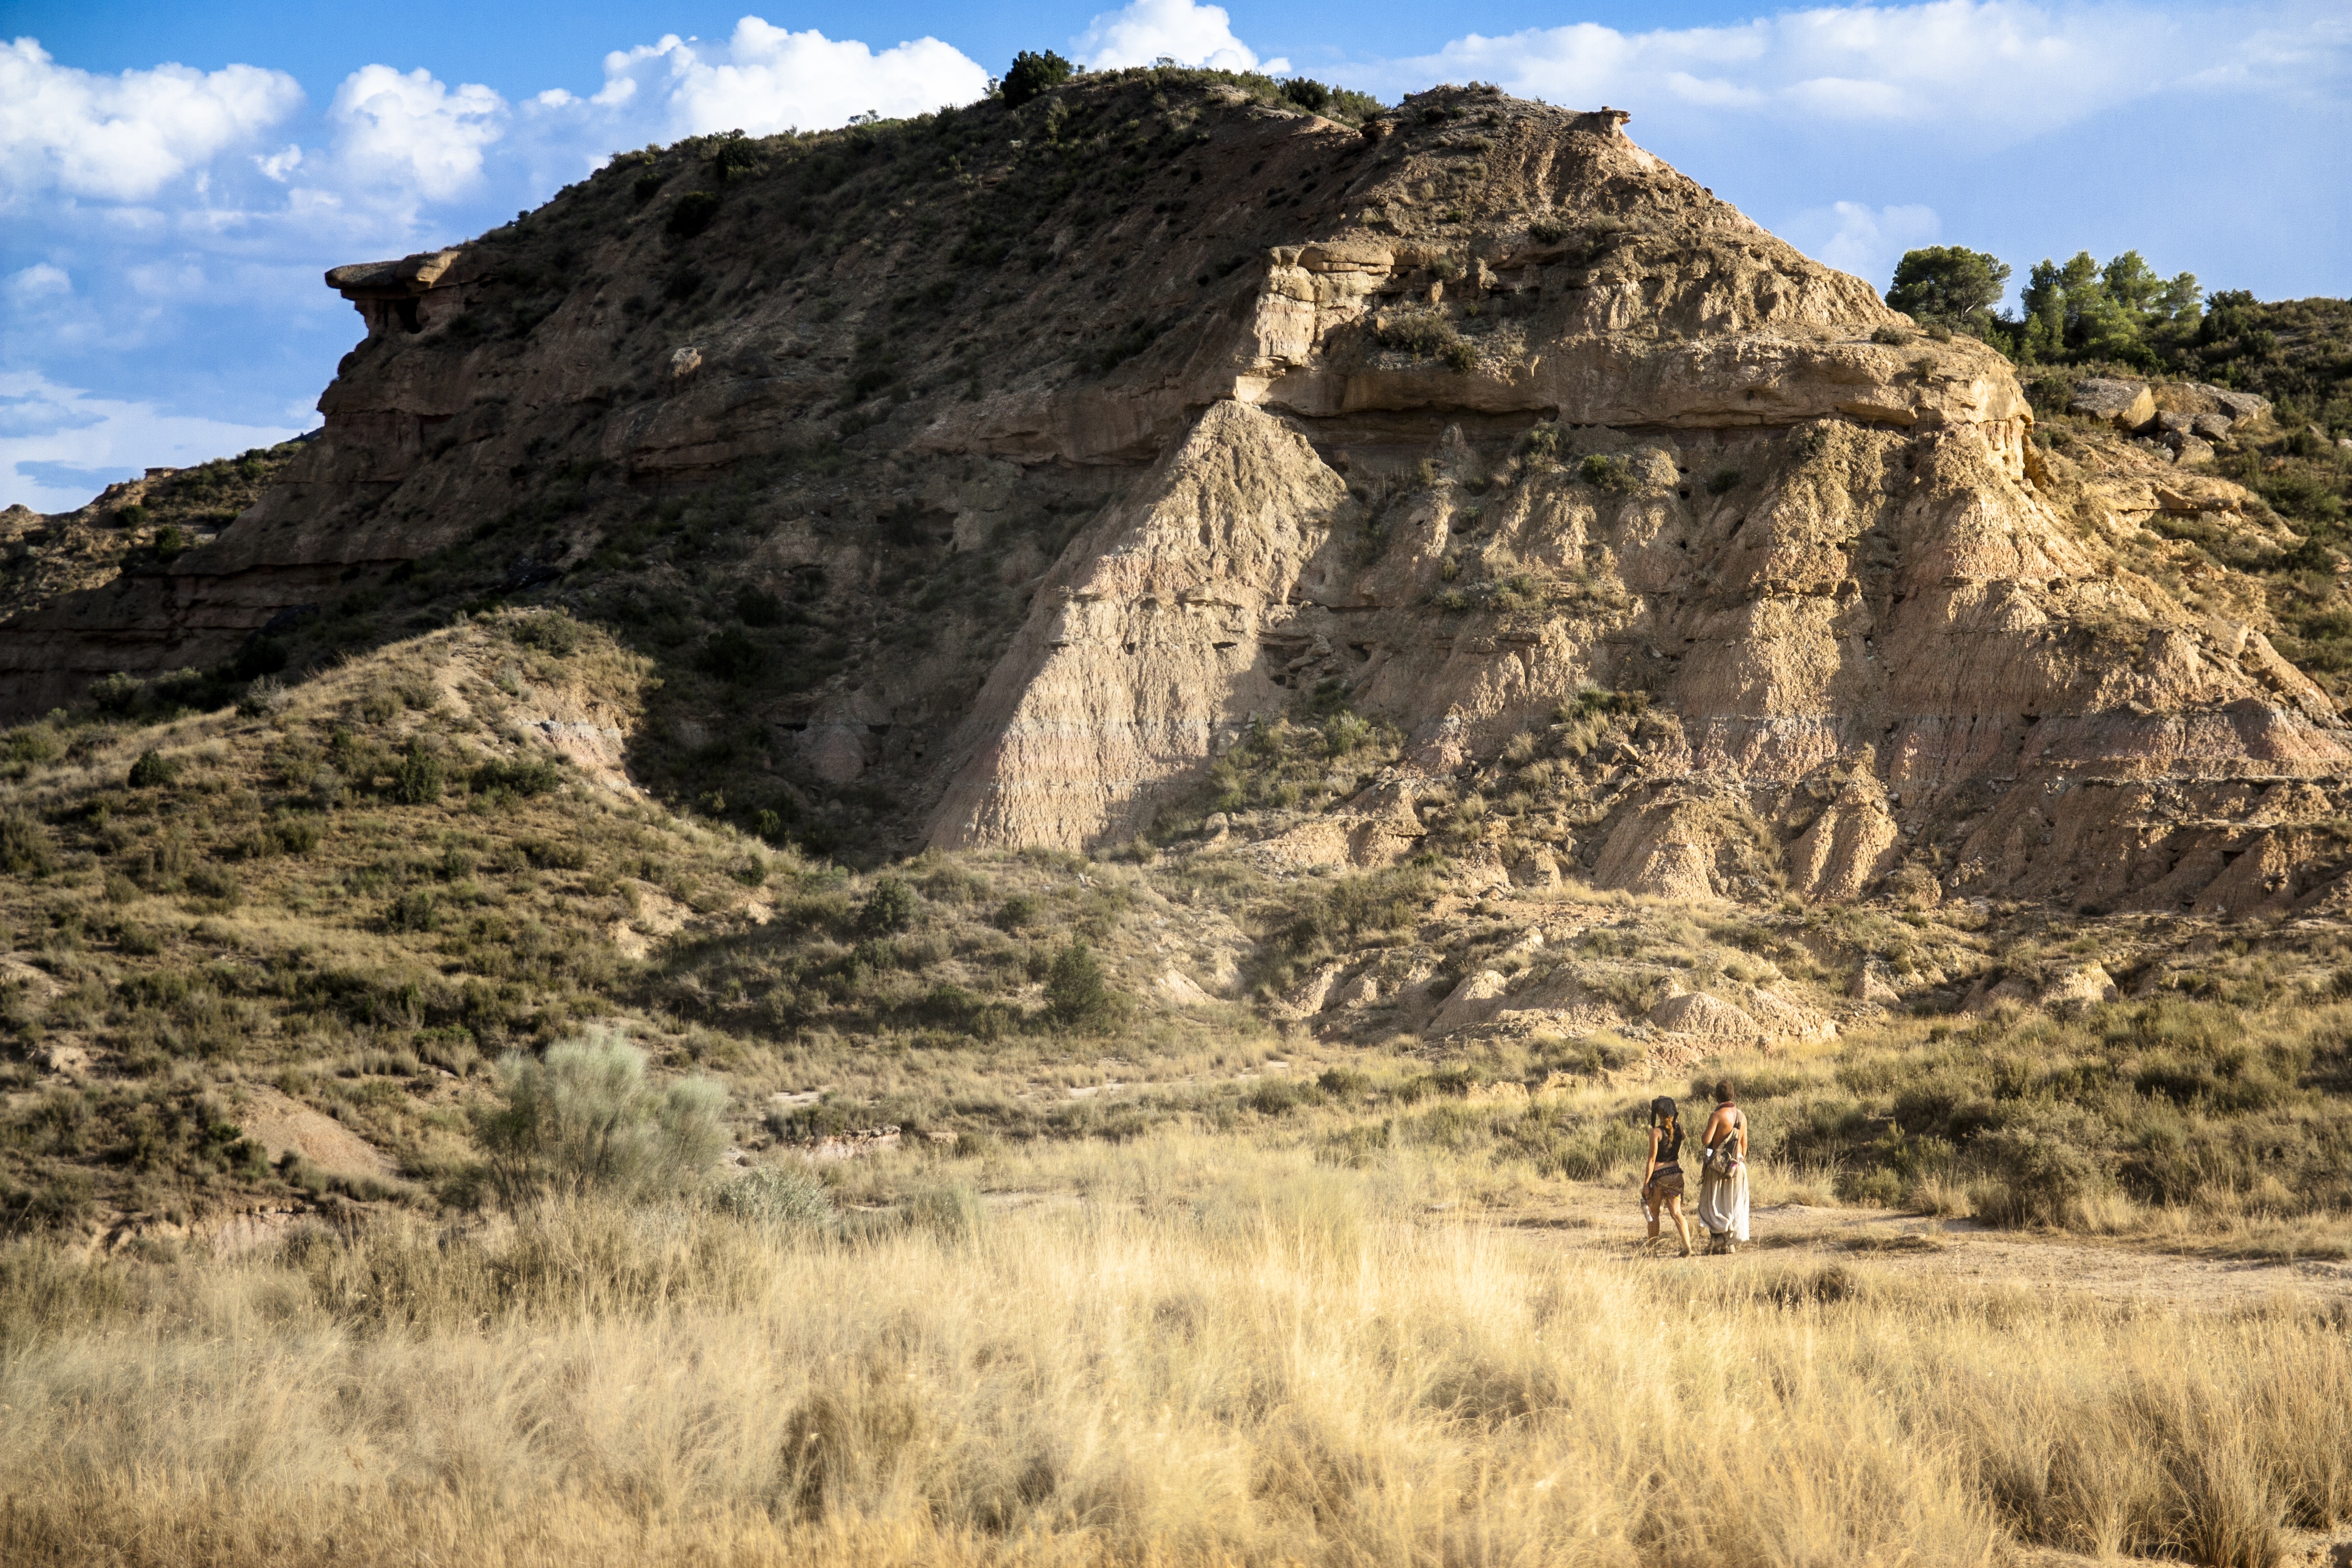
man, landscape, nature, rock, wilderness, mountain, people, woman, prairie, hill, valley, formation, cliff, female, walk, love, young, couple, romance, romantic, two, together, terrain, savanna, boyfriend, girlfriend, fun, geology, happy, relationship, badlands, plateau, ecosystem, wadi, butte, steppe, couple in love, affectionate, happy couple, young couple, in love, couples in love, young couple in love, natural environment, geographical feature, mountainous landforms